Plattnerite

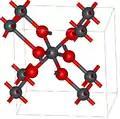
Crystal structure

Basic properties of plattnerite were described in 1845. Already then, the mineral was known under its name, given to honor Karl Friedrich Plattner (1800–1858), professor of metallurgy and assaying at the Mining Academy in Freiberg, Saxony, Germany.